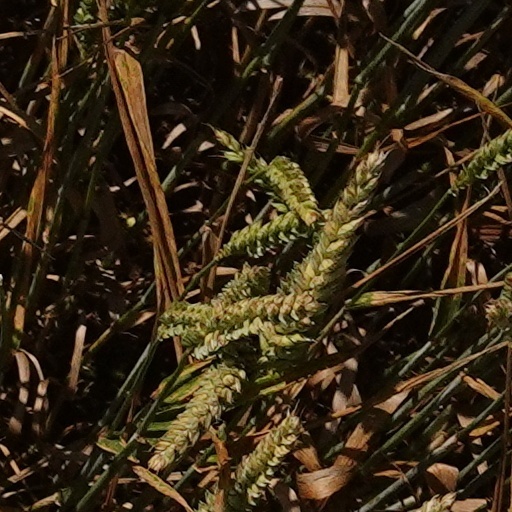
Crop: wheat